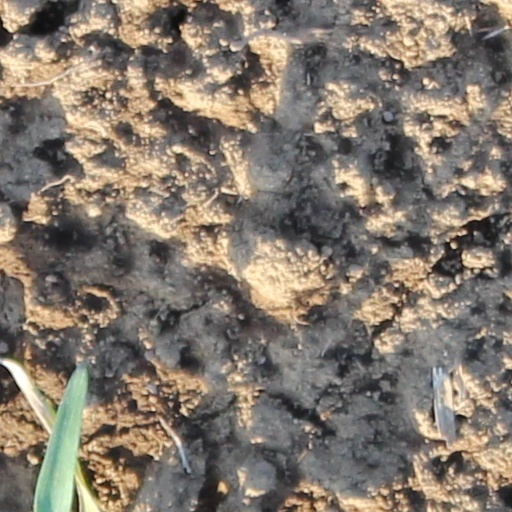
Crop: wheat